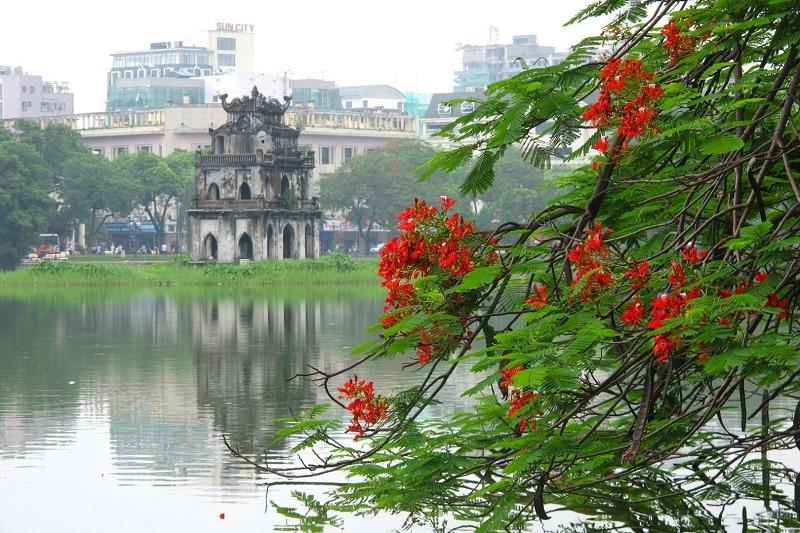
bên cạnh hồ nước có sự xuất hiện của cây phượng đỏ